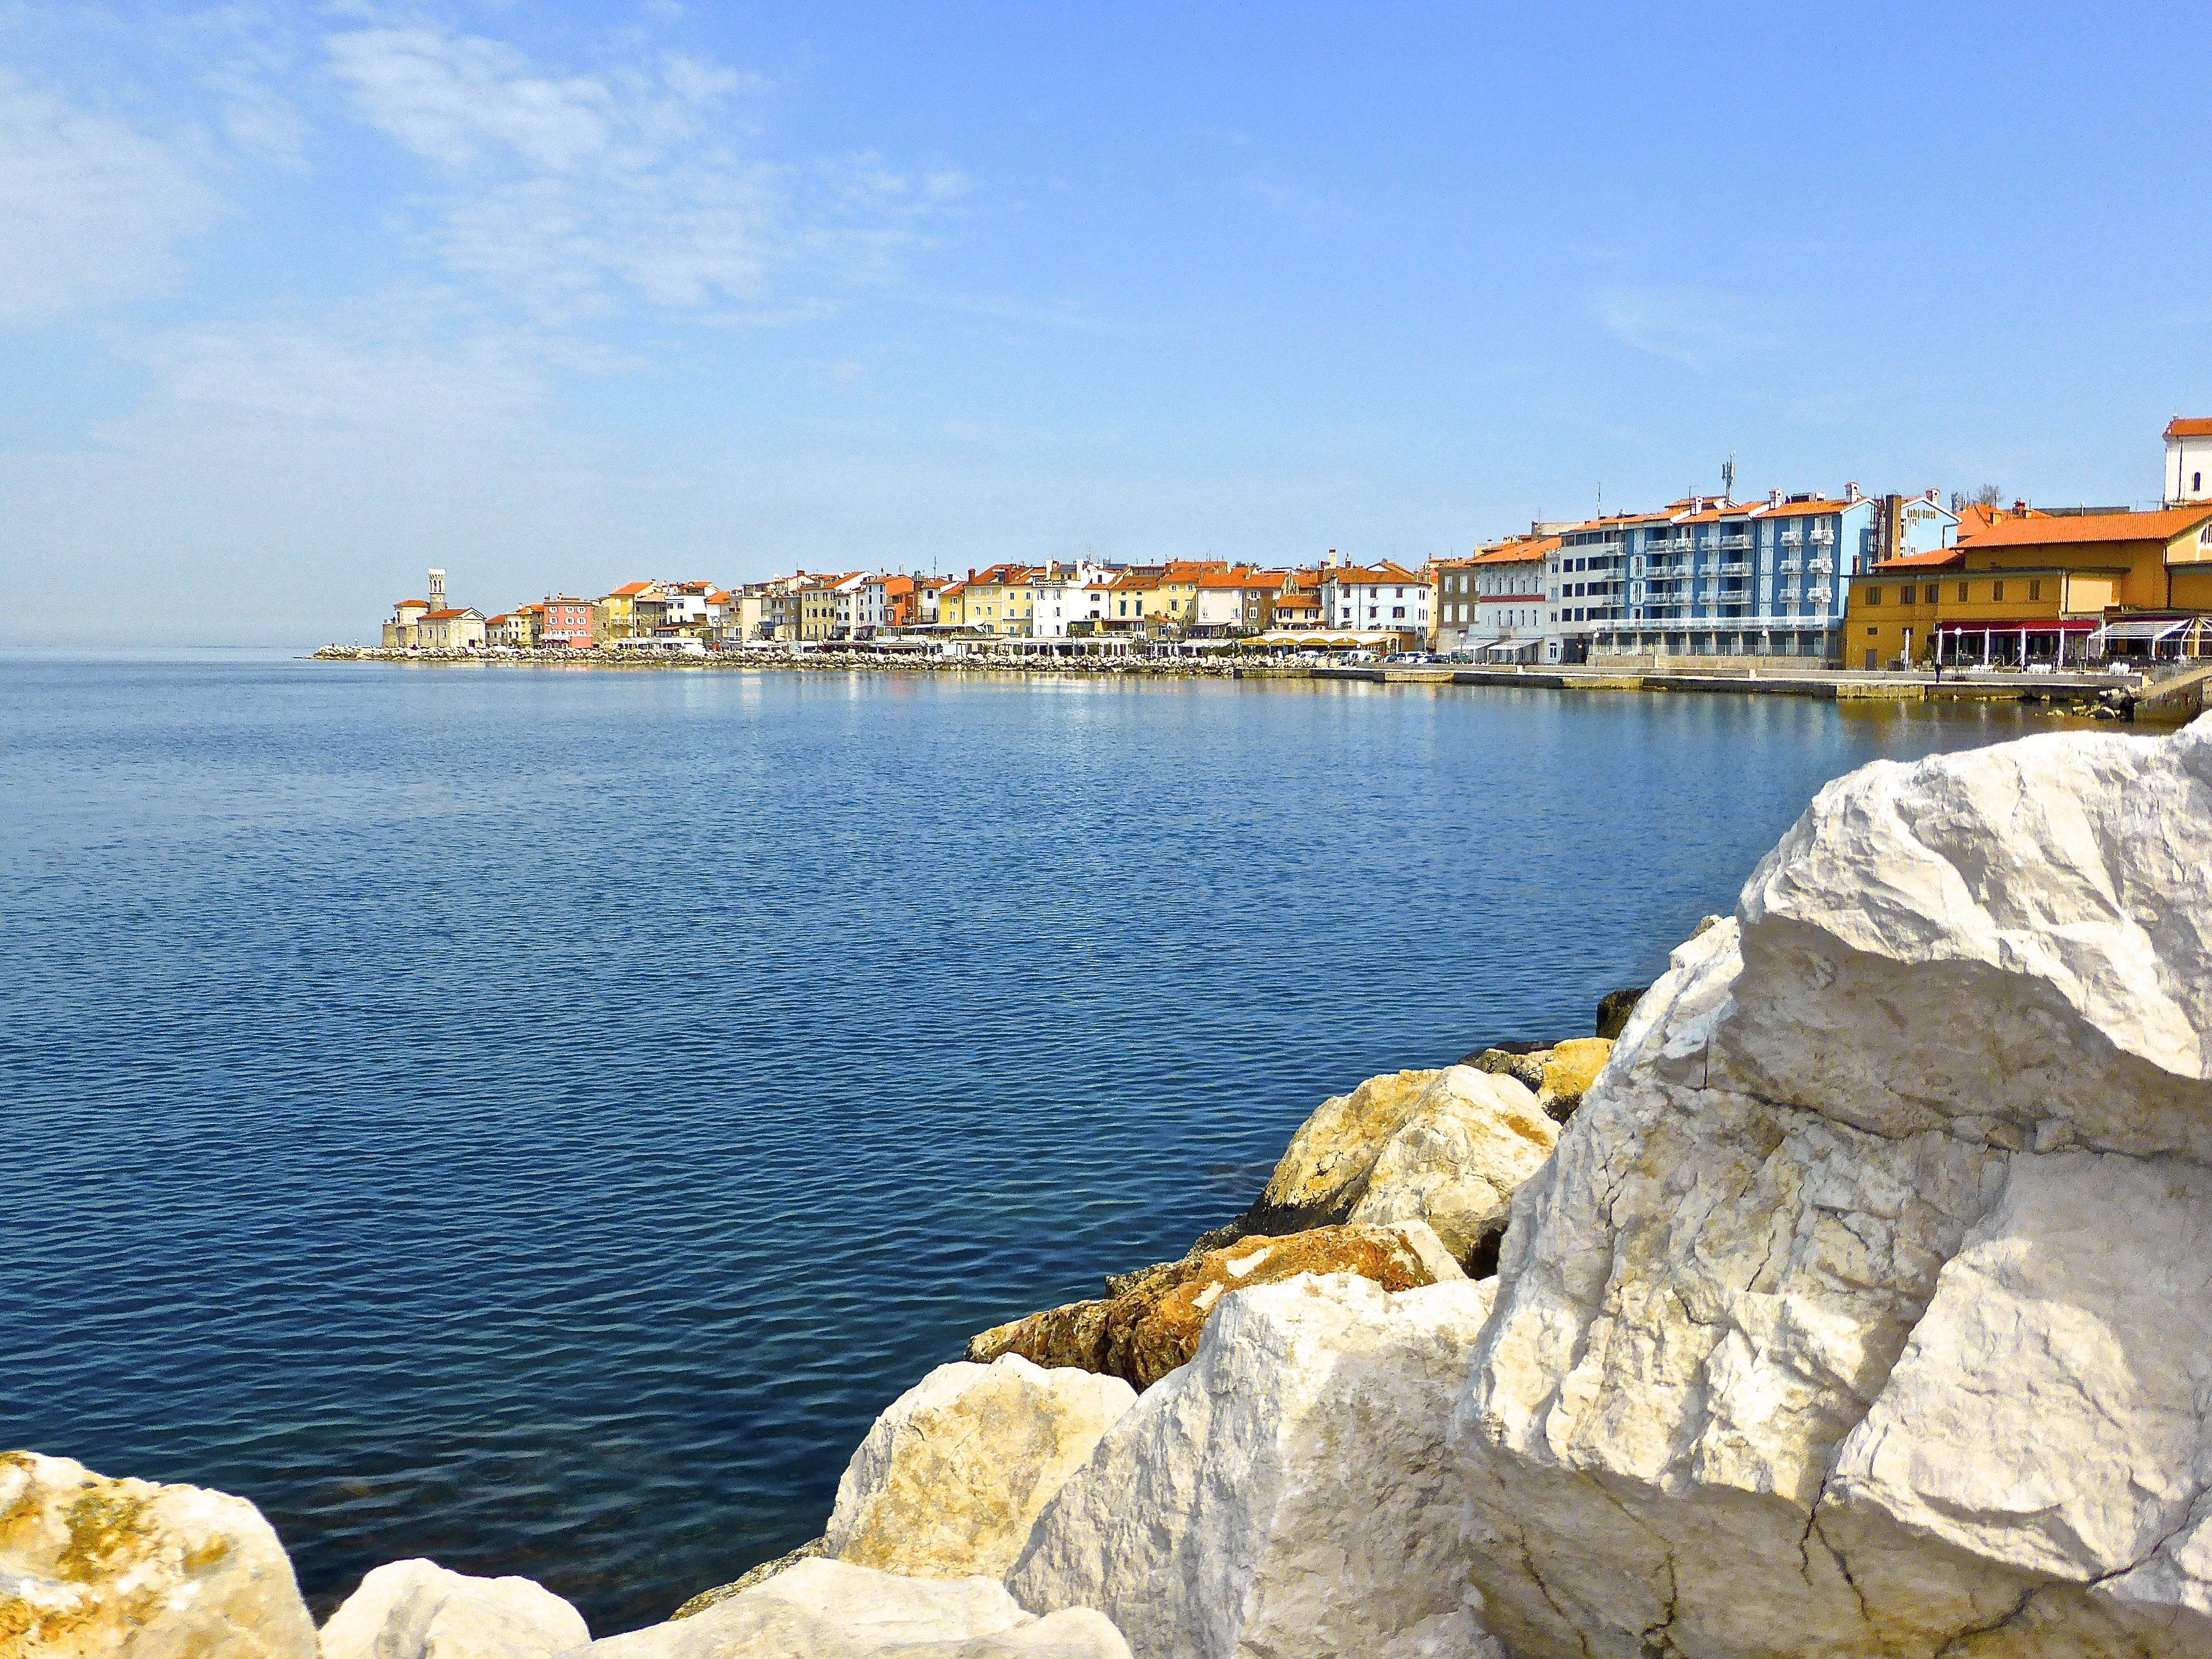
sea, coast, rock, ocean, horizon, shore, town, vacation, coastline, cliff, seaside, cove, mediterranean, tranquil, scenic, seascape, bay, terrain, body of water, cape